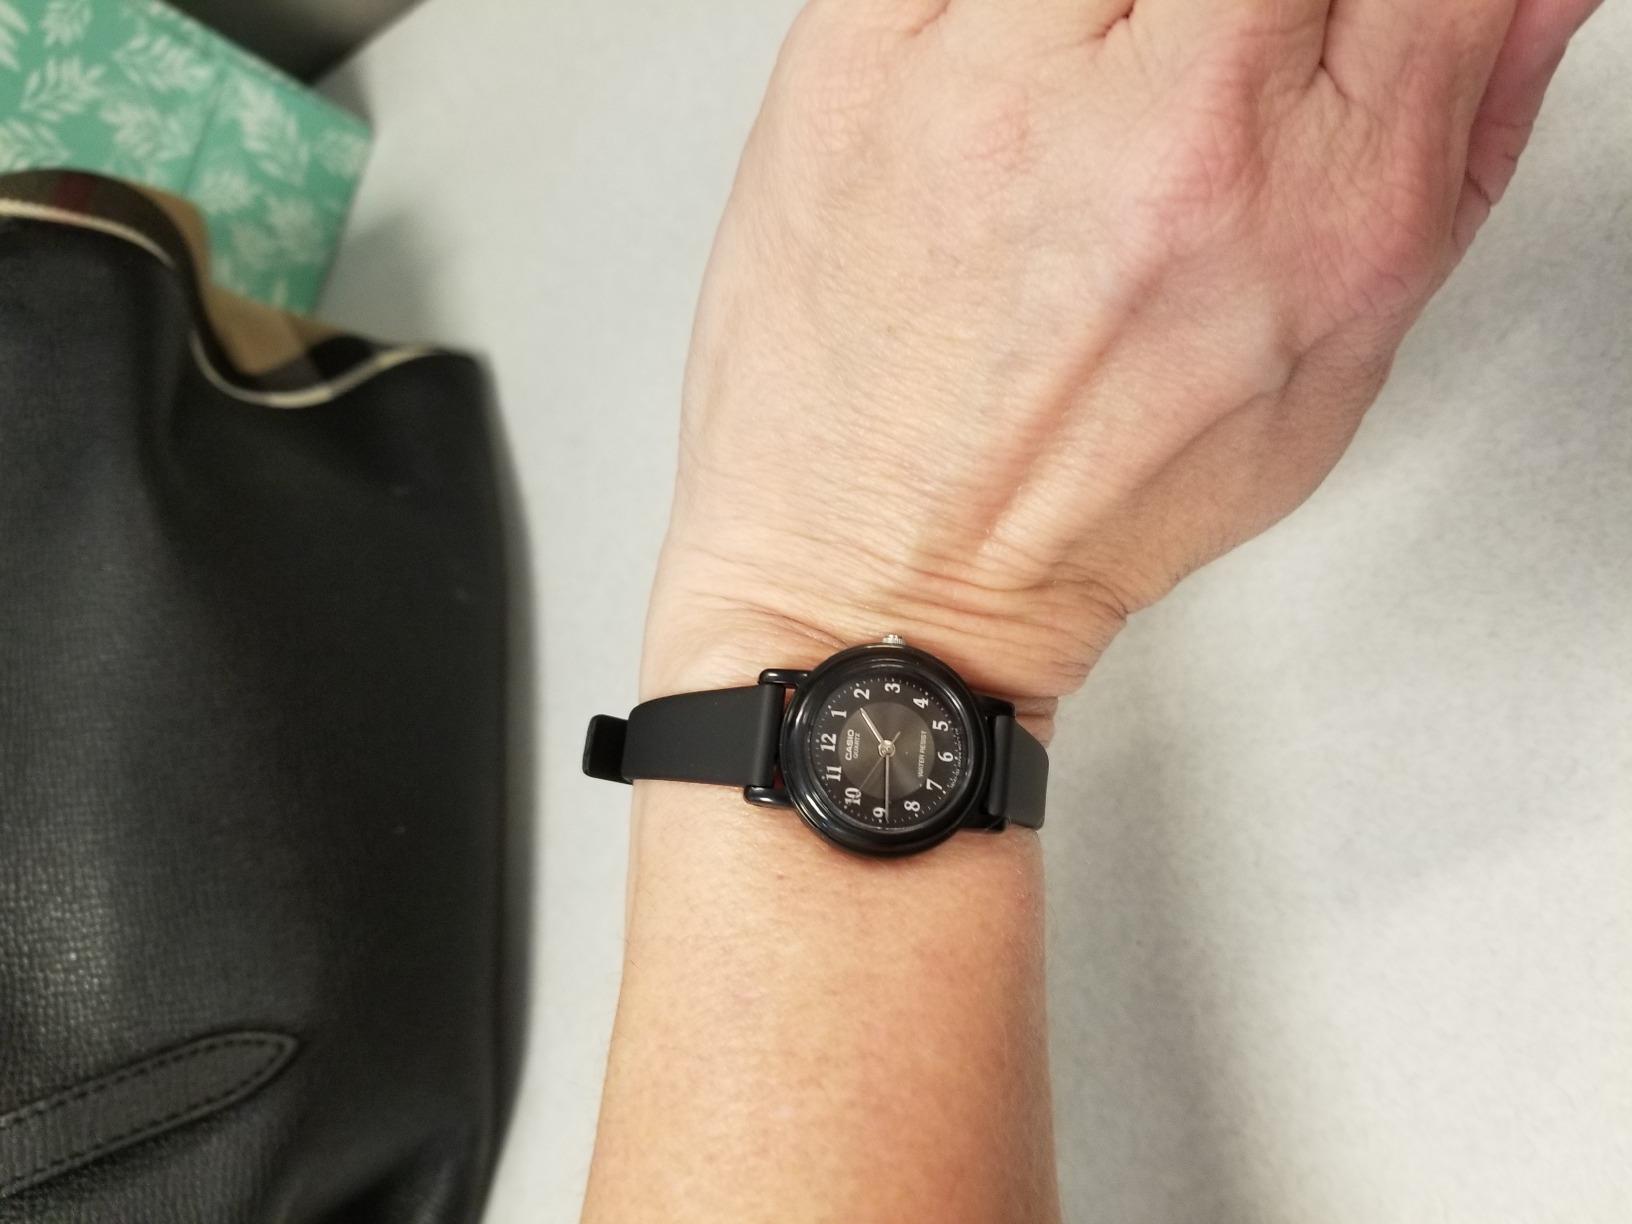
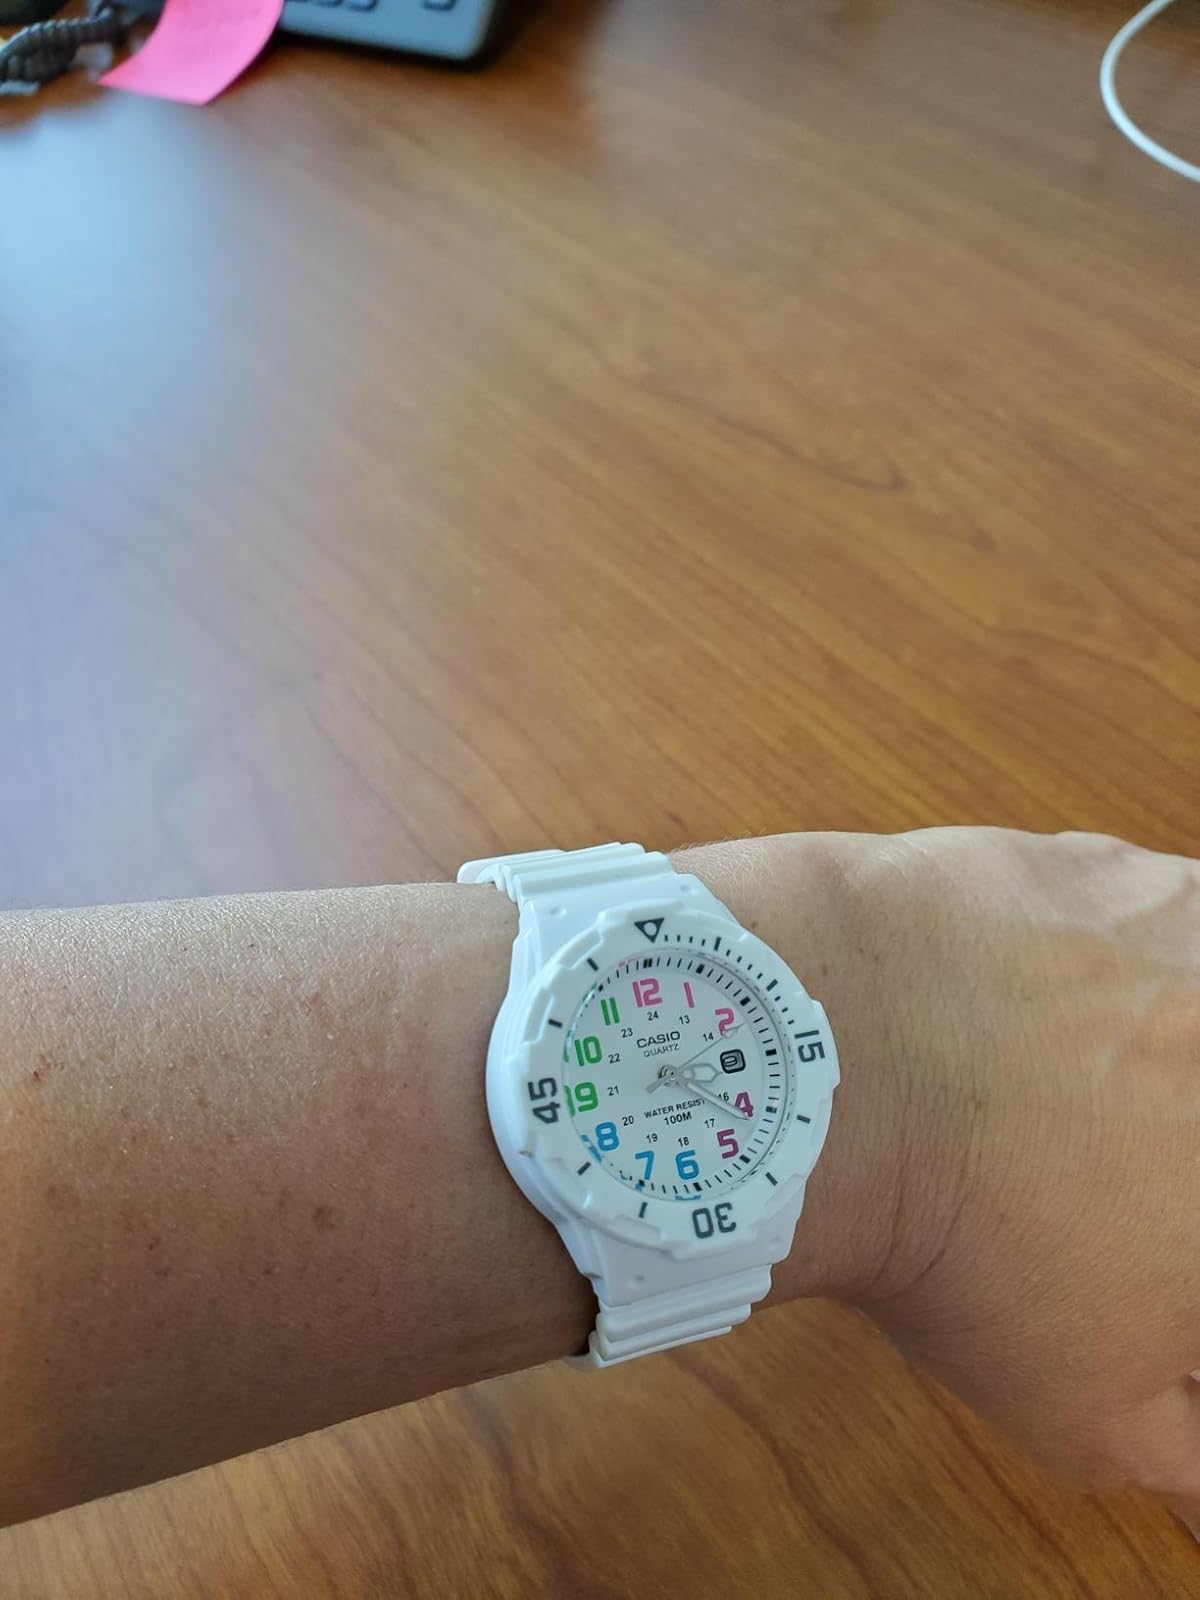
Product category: accessories_watch
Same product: no